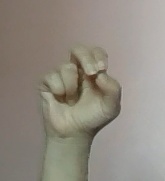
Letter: gaaf